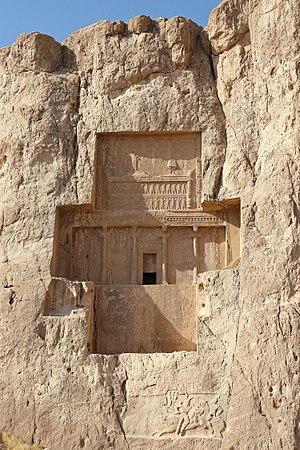
Tombe de Darius II, Naqsh-e Rostam, Iran
Darius II est le fils d'Artaxerxès Iᵉʳ. Il est souvent surnommé Nothus du grec νοθος, qui signifie « bâtard ». Nous savons très peu de chose au sujet du règne de Darius II si ce n'est qu'il est ensanglanté par de nombreux assassinats. Manéthon l’appelle Dareiôs ou Deuterôs ou Darius fils de Xerxês et lui compte dix-neuf ans de règne.